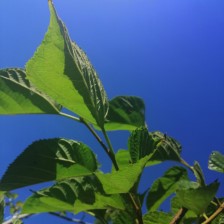
Variety: TaiwanStraberry